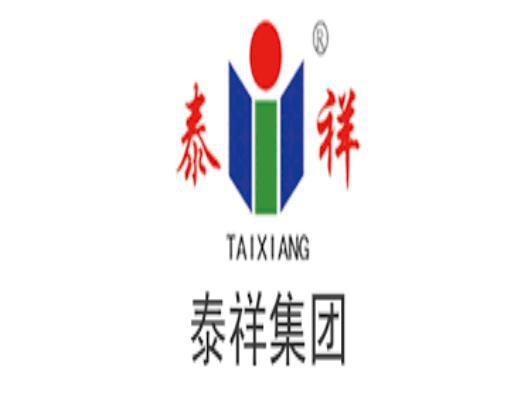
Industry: Food